Jet fighter generations

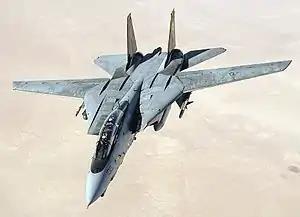
The Grumman F-14 Tomcat was one of the first operational fourth-generation jet fighters.

Many third generation fighters were designed with the intent of having multi-role capabilities. Aircraft of this era were expected to carry a wide range of weapons and other ordnance, such as air-to-ground missiles and laser-guided bombs, while also being able to engage in air-to-air interception beyond visual range. This generation of fighters also brought forth numerous improvements in supporting avionics, including pulse-doppler radar, off-sight targeting, and terrain-warning systems.